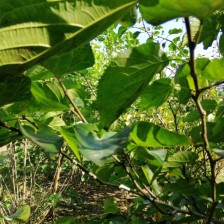
Variety: WhiteKing